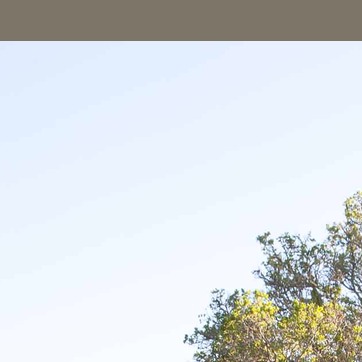
Material: sky